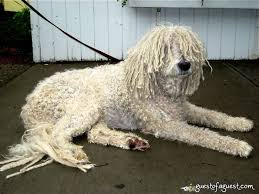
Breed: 318-n000115-komondor